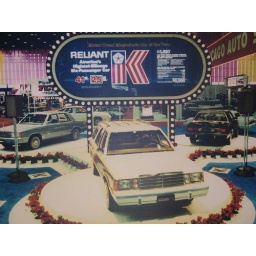
I rolled a blue Reliant K in a corn field in Nebraska... sorry bro.